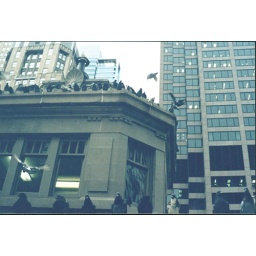
Disgusting, flying rats descend on one of the bridge controls near my office.